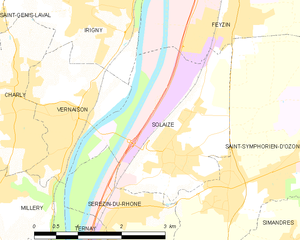
Carte des communes françaises